Bedminster railway station

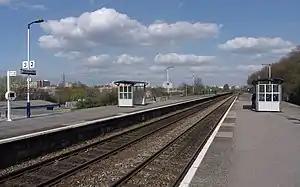
Looking east along the platforms.

Bedminster railway station is on the Bristol to Exeter line and serves the districts of Bedminster and Windmill Hill in Bristol, south-west England. It is to the west of , and from London Paddington. Its three letter station code is BMT. It was opened in 1871 by the Bristol and Exeter Railway, was resited slightly further to the west in 1884 and was rebuilt in 1932. The station, which has three through-lines and two island platforms, but minimal facilities, is managed by Great Western Railway who operates all train services that serve the station, mainly an hourly service between and .